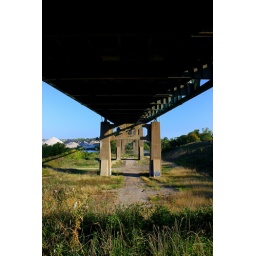
The bridge piers supporting the 1,700 ft. span of the &amp;quot;Lofton Henderson Memorial Bridge&amp;quot; over the &amp;quot;Black River&amp;quot; in Lorain, OH.